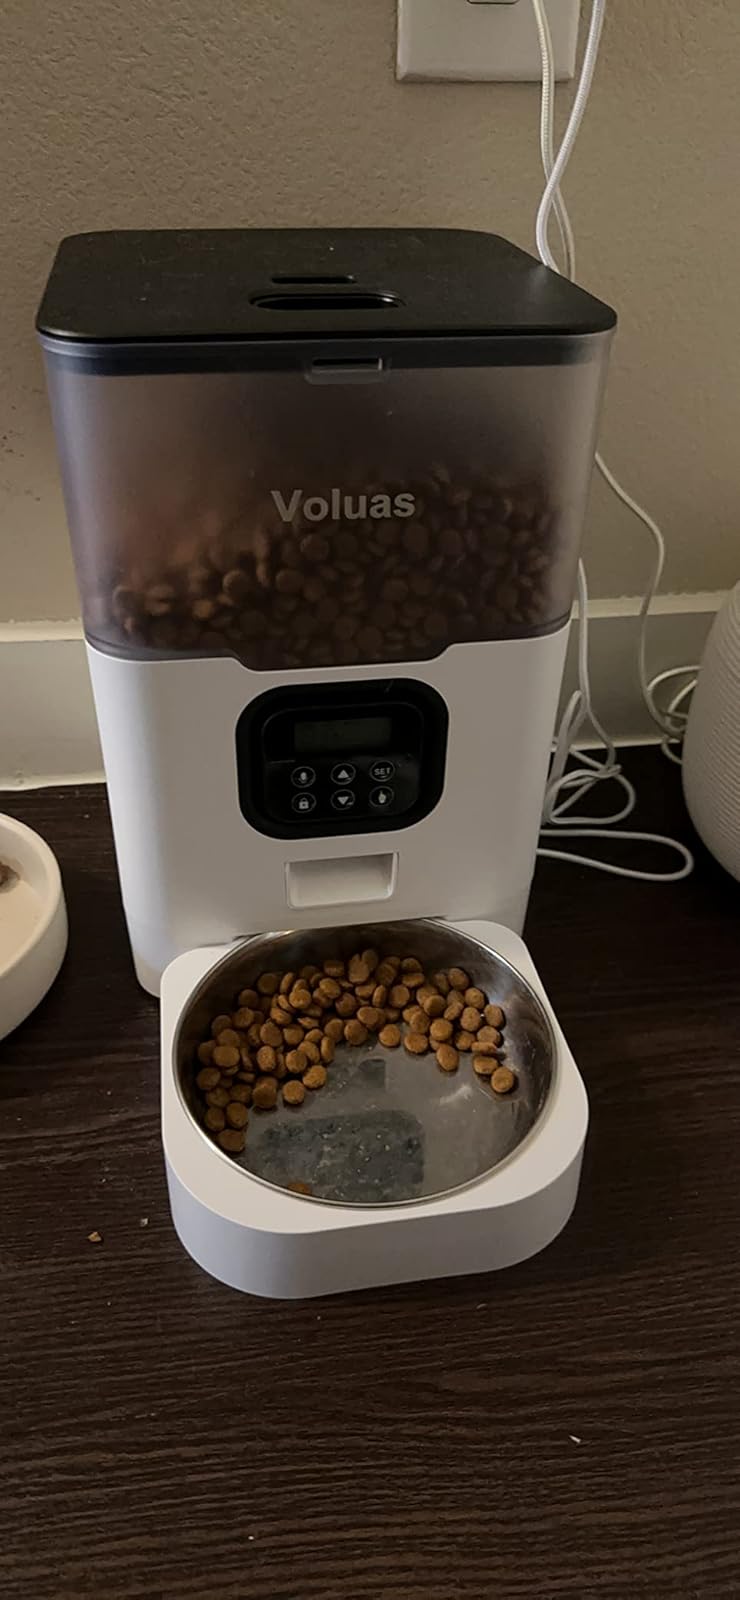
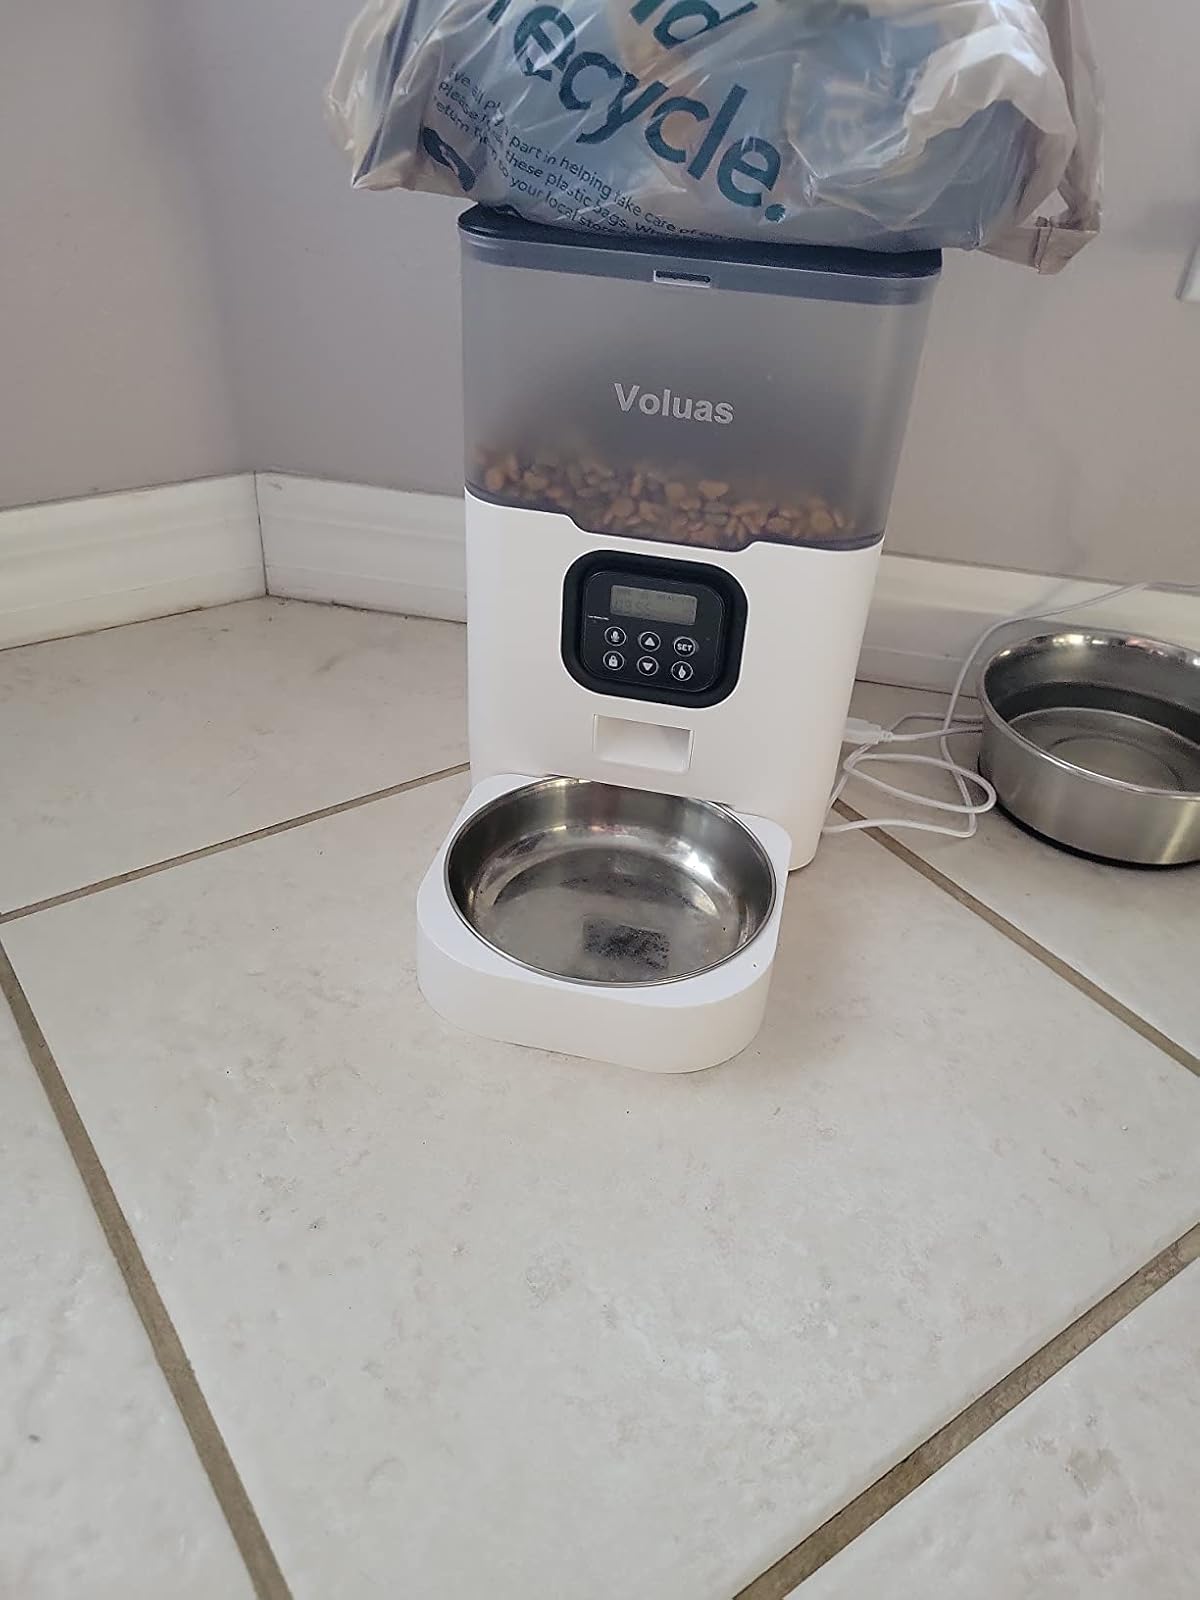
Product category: items_feeder
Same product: yes